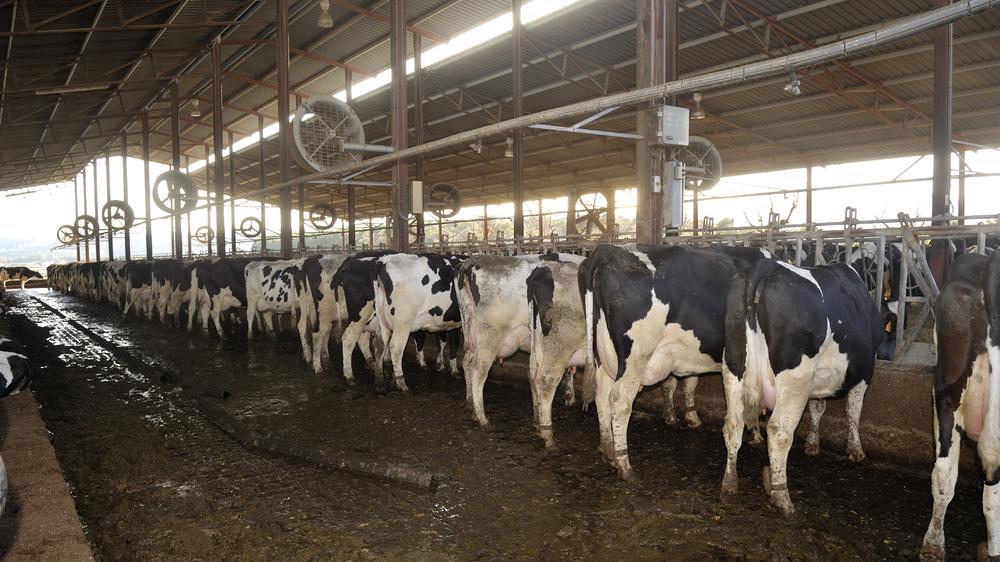
Kilimo cha kiwanda ni mfumo wa kilimo wa kisasa, unaotumia teknolijia ya hali ya juu.Mbegu bora, mbolea na mashine ili kuongeza uzalishaji wa mazao wa mifugo kwa kiwango kikubwa. Kilimo hiki kinahusisha matumizi ya rasilimali kwa ufanisi mkubwa, ili kuhakikisha mavuno mengi kwa gharama ndogo.